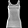
Label: T - shirt / top